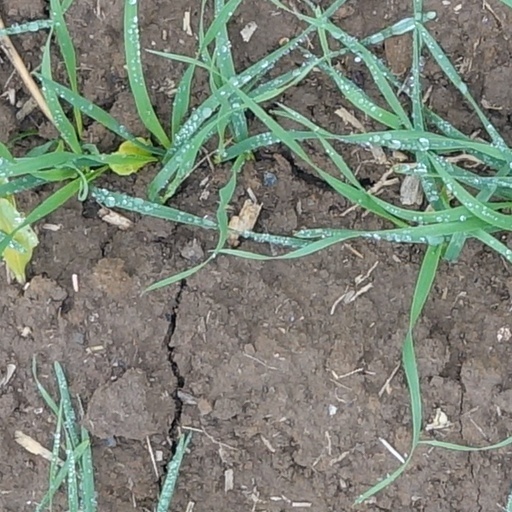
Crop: wheat